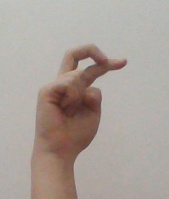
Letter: zay